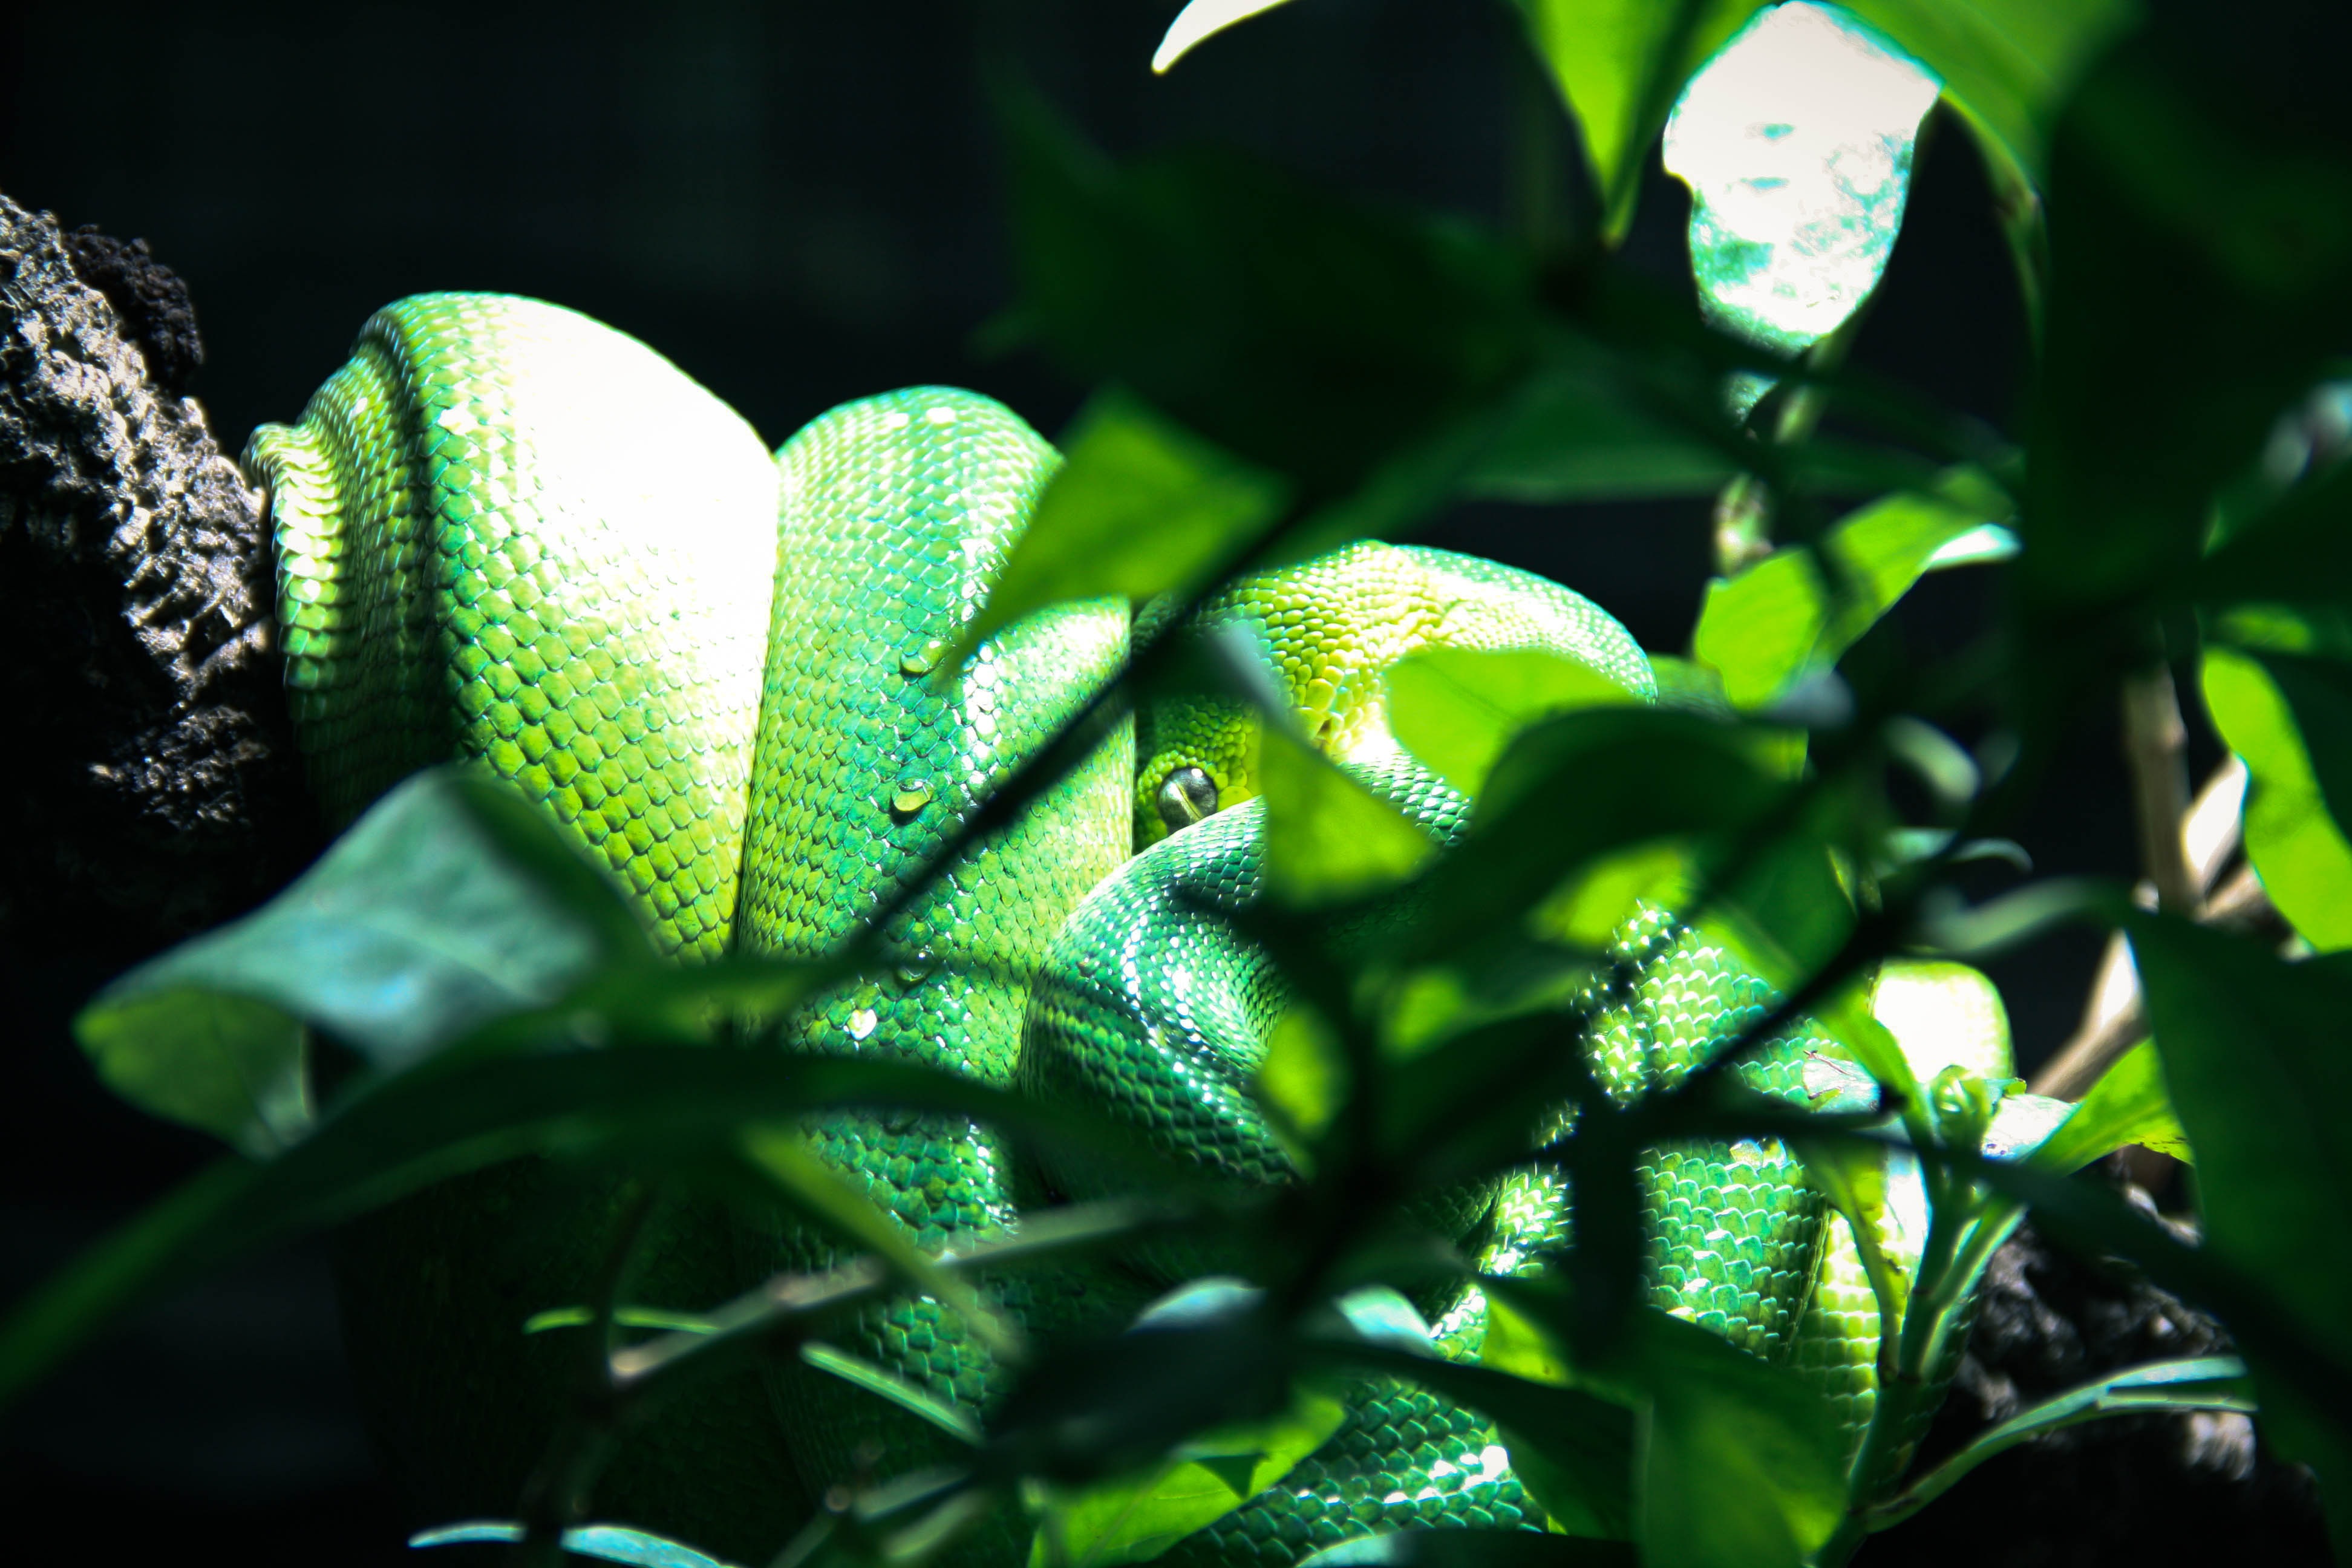
leaf, flower, green, biology, botany, reptile, flora, fauna, aquarium, snake, terrarium, tropics, macro photography